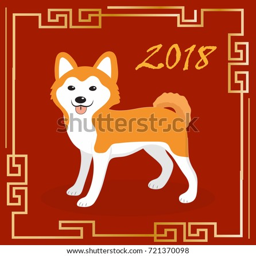
happy chinese new year greeting card with a dog .